John Aikin

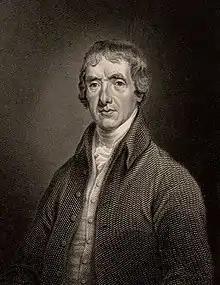
John Aikin, published in 1823

John Aikin (15 January 1747 – 7 December 1822) was an English medical doctor and surgeon. Later in life he devoted himself wholly to biography and writing in periodicals.